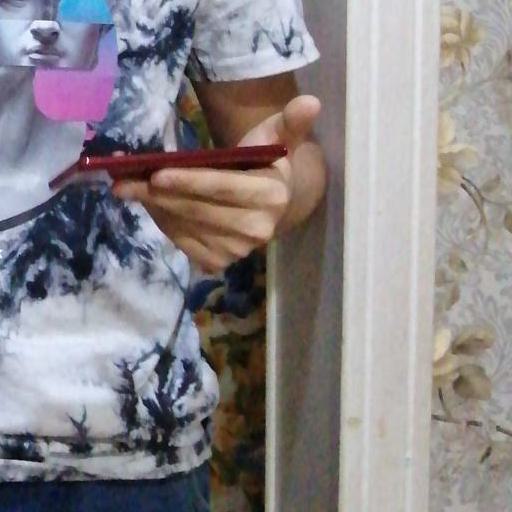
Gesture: no_gesture